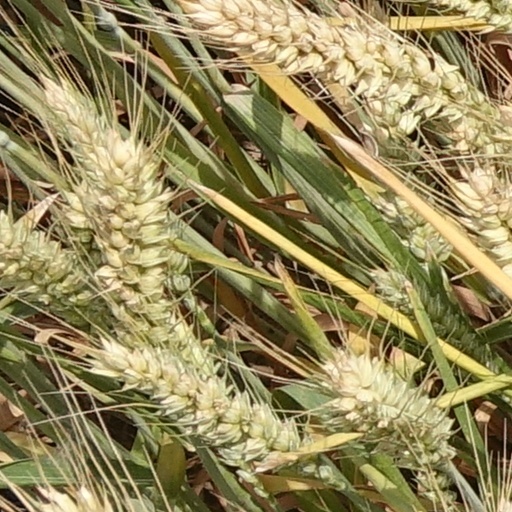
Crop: wheat